Jimmy McAleer

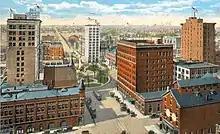
Youngstown, Ohio (1910s)

Although other sources tell a different story, Ward wrote that McAleer termed his "break" with Johnson as the result of a "betrayal" of trust. McAleer indicated that his controlling interest in the Red Sox entitled him to make all major decisions regarding the organization, Ward wrote. This view of McAleer's powers, however, was not shared by the club's manager, Stahl, the article added. To further complicate matters, Stahl's father-in-law, a Chicago-based banker, was reportedly a shareholder in the Red Sox. After one particularly heated exchange between Stahl and McAleer at the close of the 1912 season, Stahl went to Chicago to confer with Johnson. The article indicated that, after this meeting, Johnson sent McAleer a "sternly worded" letter, which may have been designed to preserve his relationship with Stahl and Stahl's father-in-law. According to the article, Johnson later confided to McAleer that he owed Stahl's father-in-law money and therefore felt obliged to take Stahl's side in the dispute. McAleer, however, took the admonition from Johnson as a betrayal of their friendship, refused to accept Johnson's explanations, and promptly retired, Ward wrote. This version of events is largely corroborated by the early research of baseball historian David Fleitz.